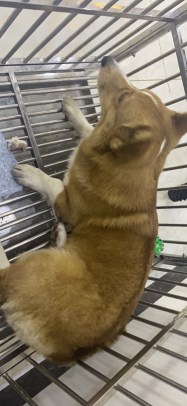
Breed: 2909-n000116-Cardigan